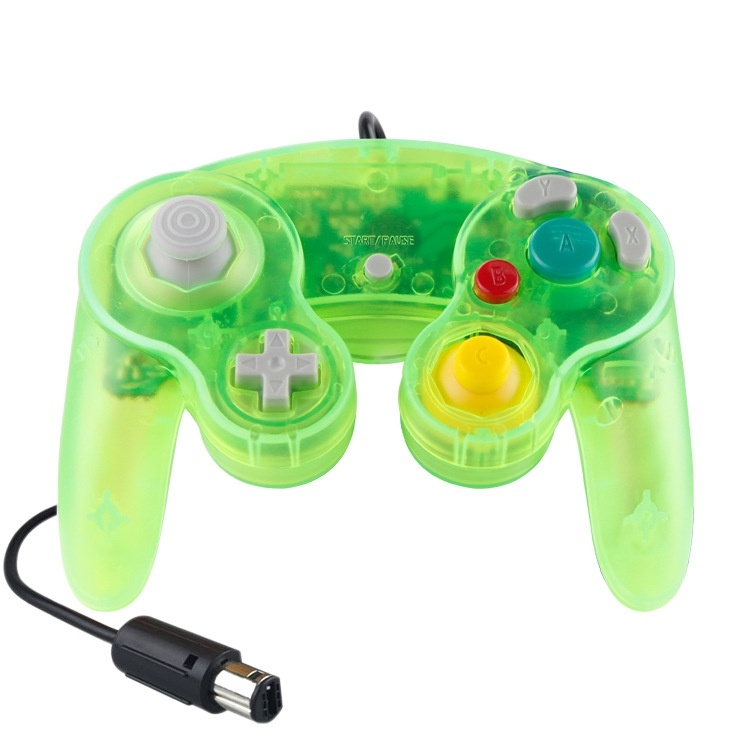
5 PCS Single Point Vibrating Controller Wired Game Controller For Nintendo NGC(Water Green)
1. The handle is well-made, feels heavy, and the cord is 1.5 meters long 2. Eight complete mode action buttons 3. Dual mode control lever, D pad 4. Double vibration comfort 5. Weight: 198g/piece 6. Size: 14x10.5x6 cm
Brand: Maverick Sales
Category: Electronics > Electronics Accessories > Computer Components > Input Devices > Game Controllers > Game Remotes